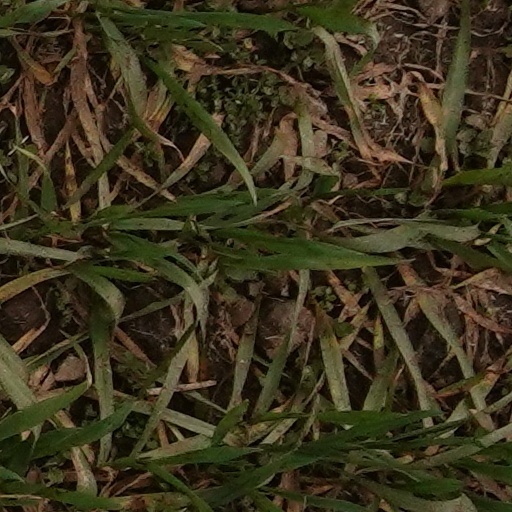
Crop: wheat